March

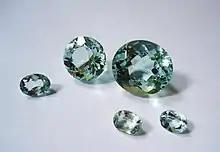
Aquamarine gemstones

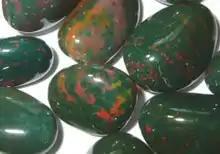
Polished bloodstones

March's birthstones are aquamarine and bloodstone. These stones symbolize courage. Its birth flower is the daffodil. The zodiac signs are Pisces until approximately March 20 and Aries from approximately March 21 onward.